Miss Belgium

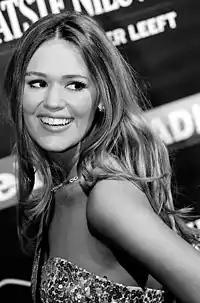
Annelies Törös, Miss Belgium 2015

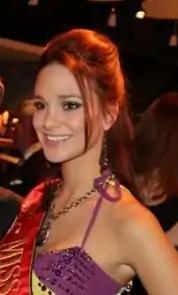
Cilou Annys, Miss Belgium 2010

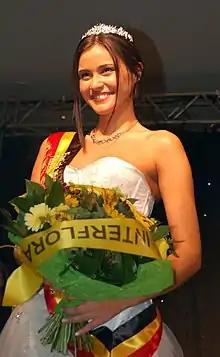
Zeynep Sever, Miss Belgium 2009

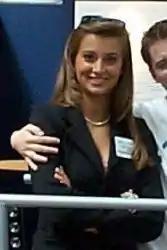
Véronique De Kock, Miss Belgium 1995

In 1993, the election of "Miss Belgium" debuted on television. Since then, the election was broadcast every year.